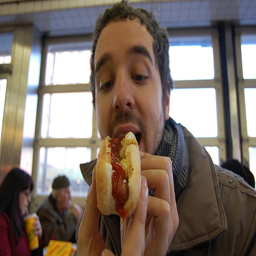
Man about to eat a hot dog that someone is holding in front of him.
A young man being fed a hot dog.
A man has a hot dog up to his mouth.
A man putting a hotdog with ketchup in his mouth
A man eats a hotdog smothered in ketchup and mustard